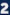
Number: 2